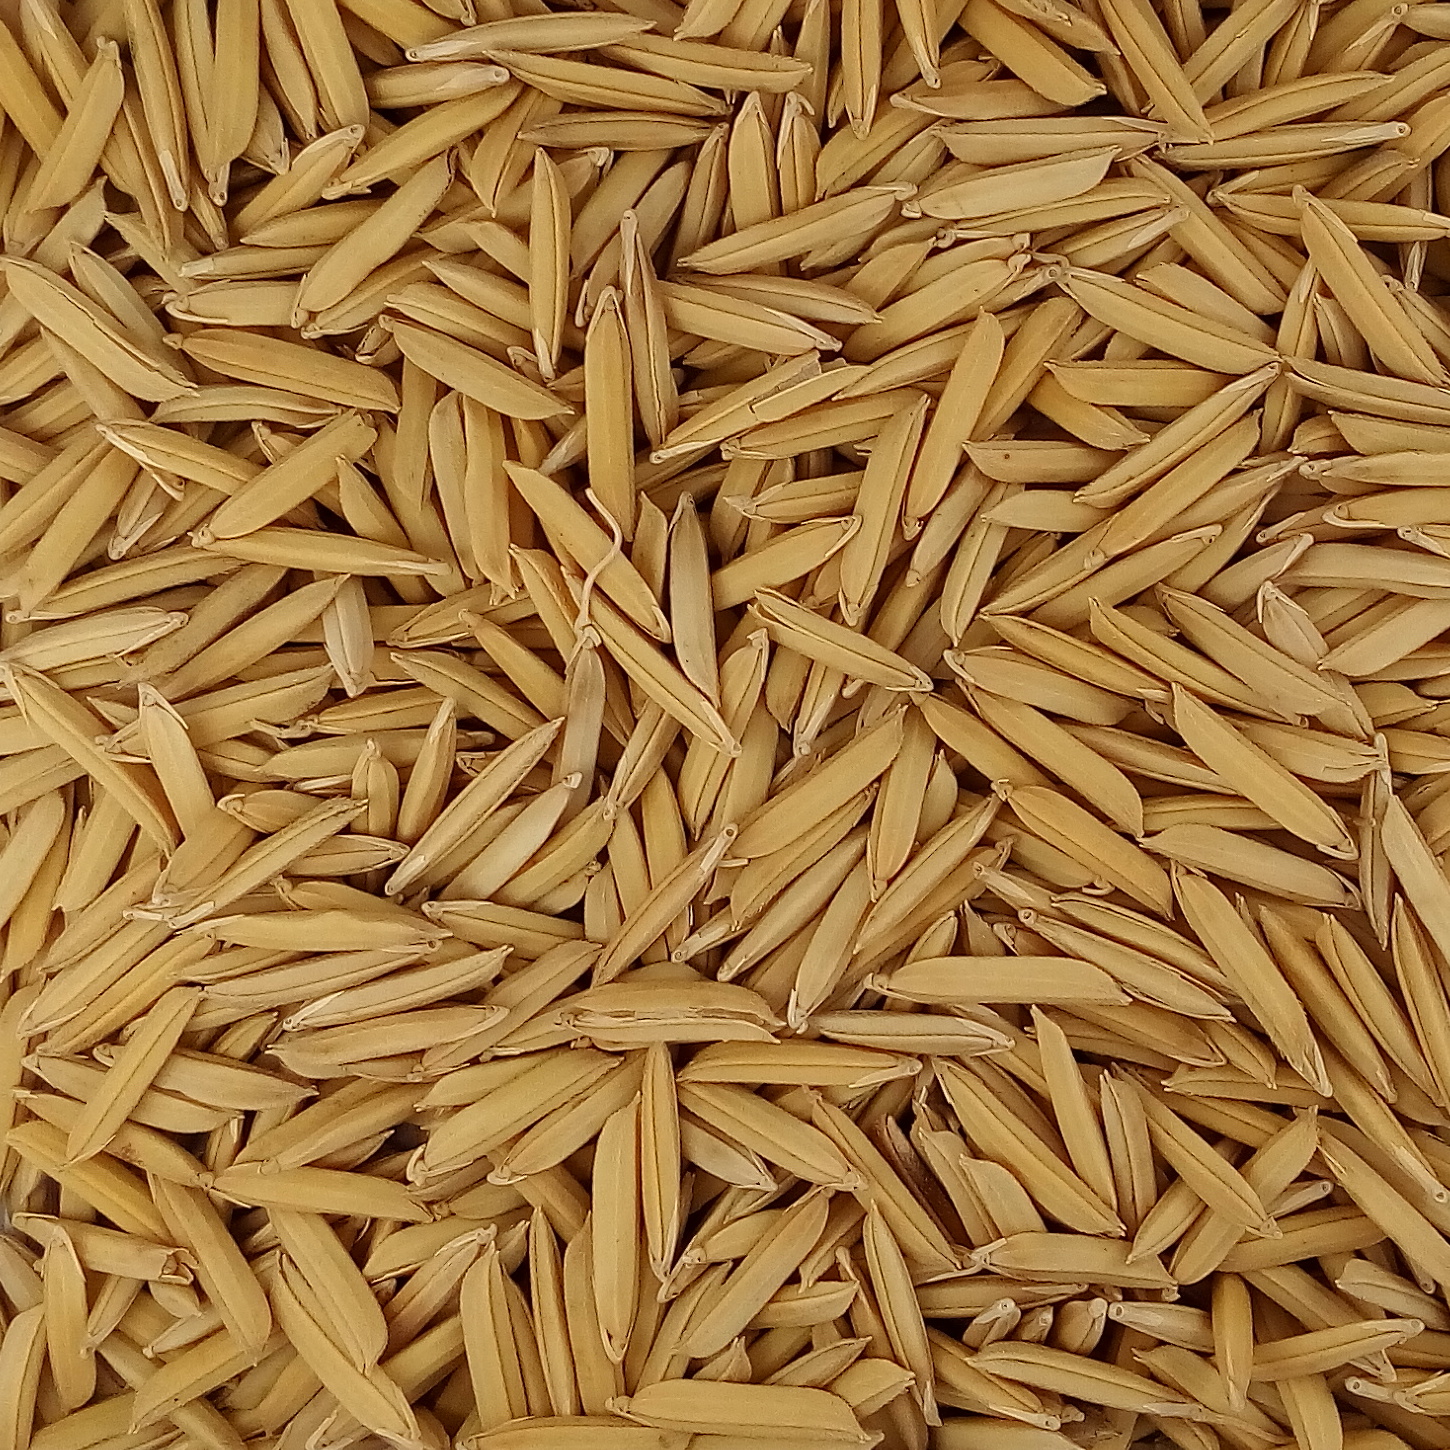
Rice seed variety: 1509